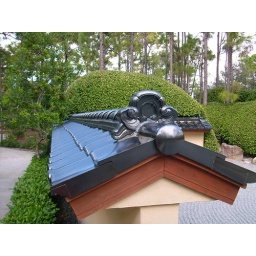
wall in late rock garden